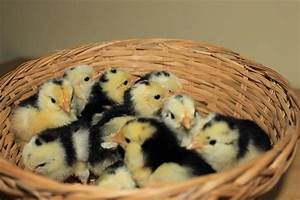
Label: chicken